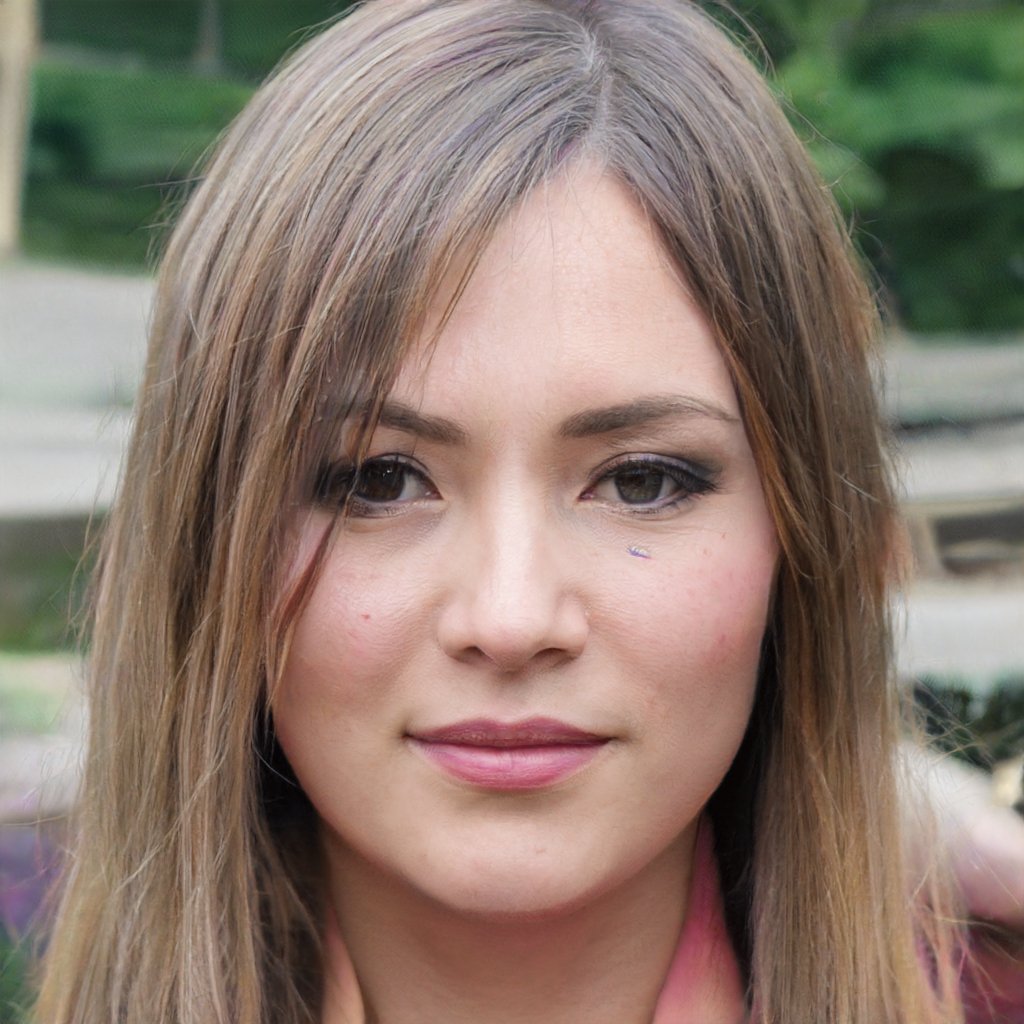
Portrait style: Real Portrait